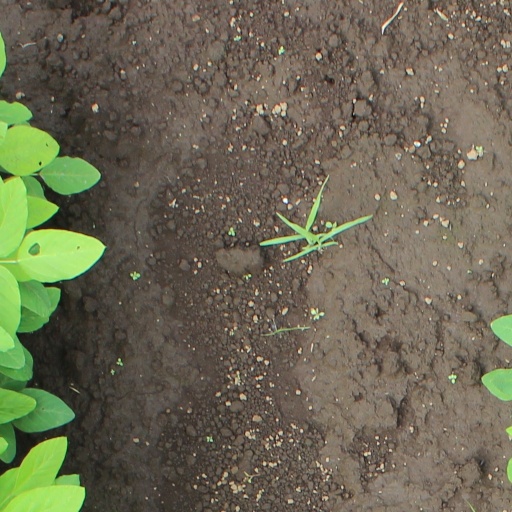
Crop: soybean